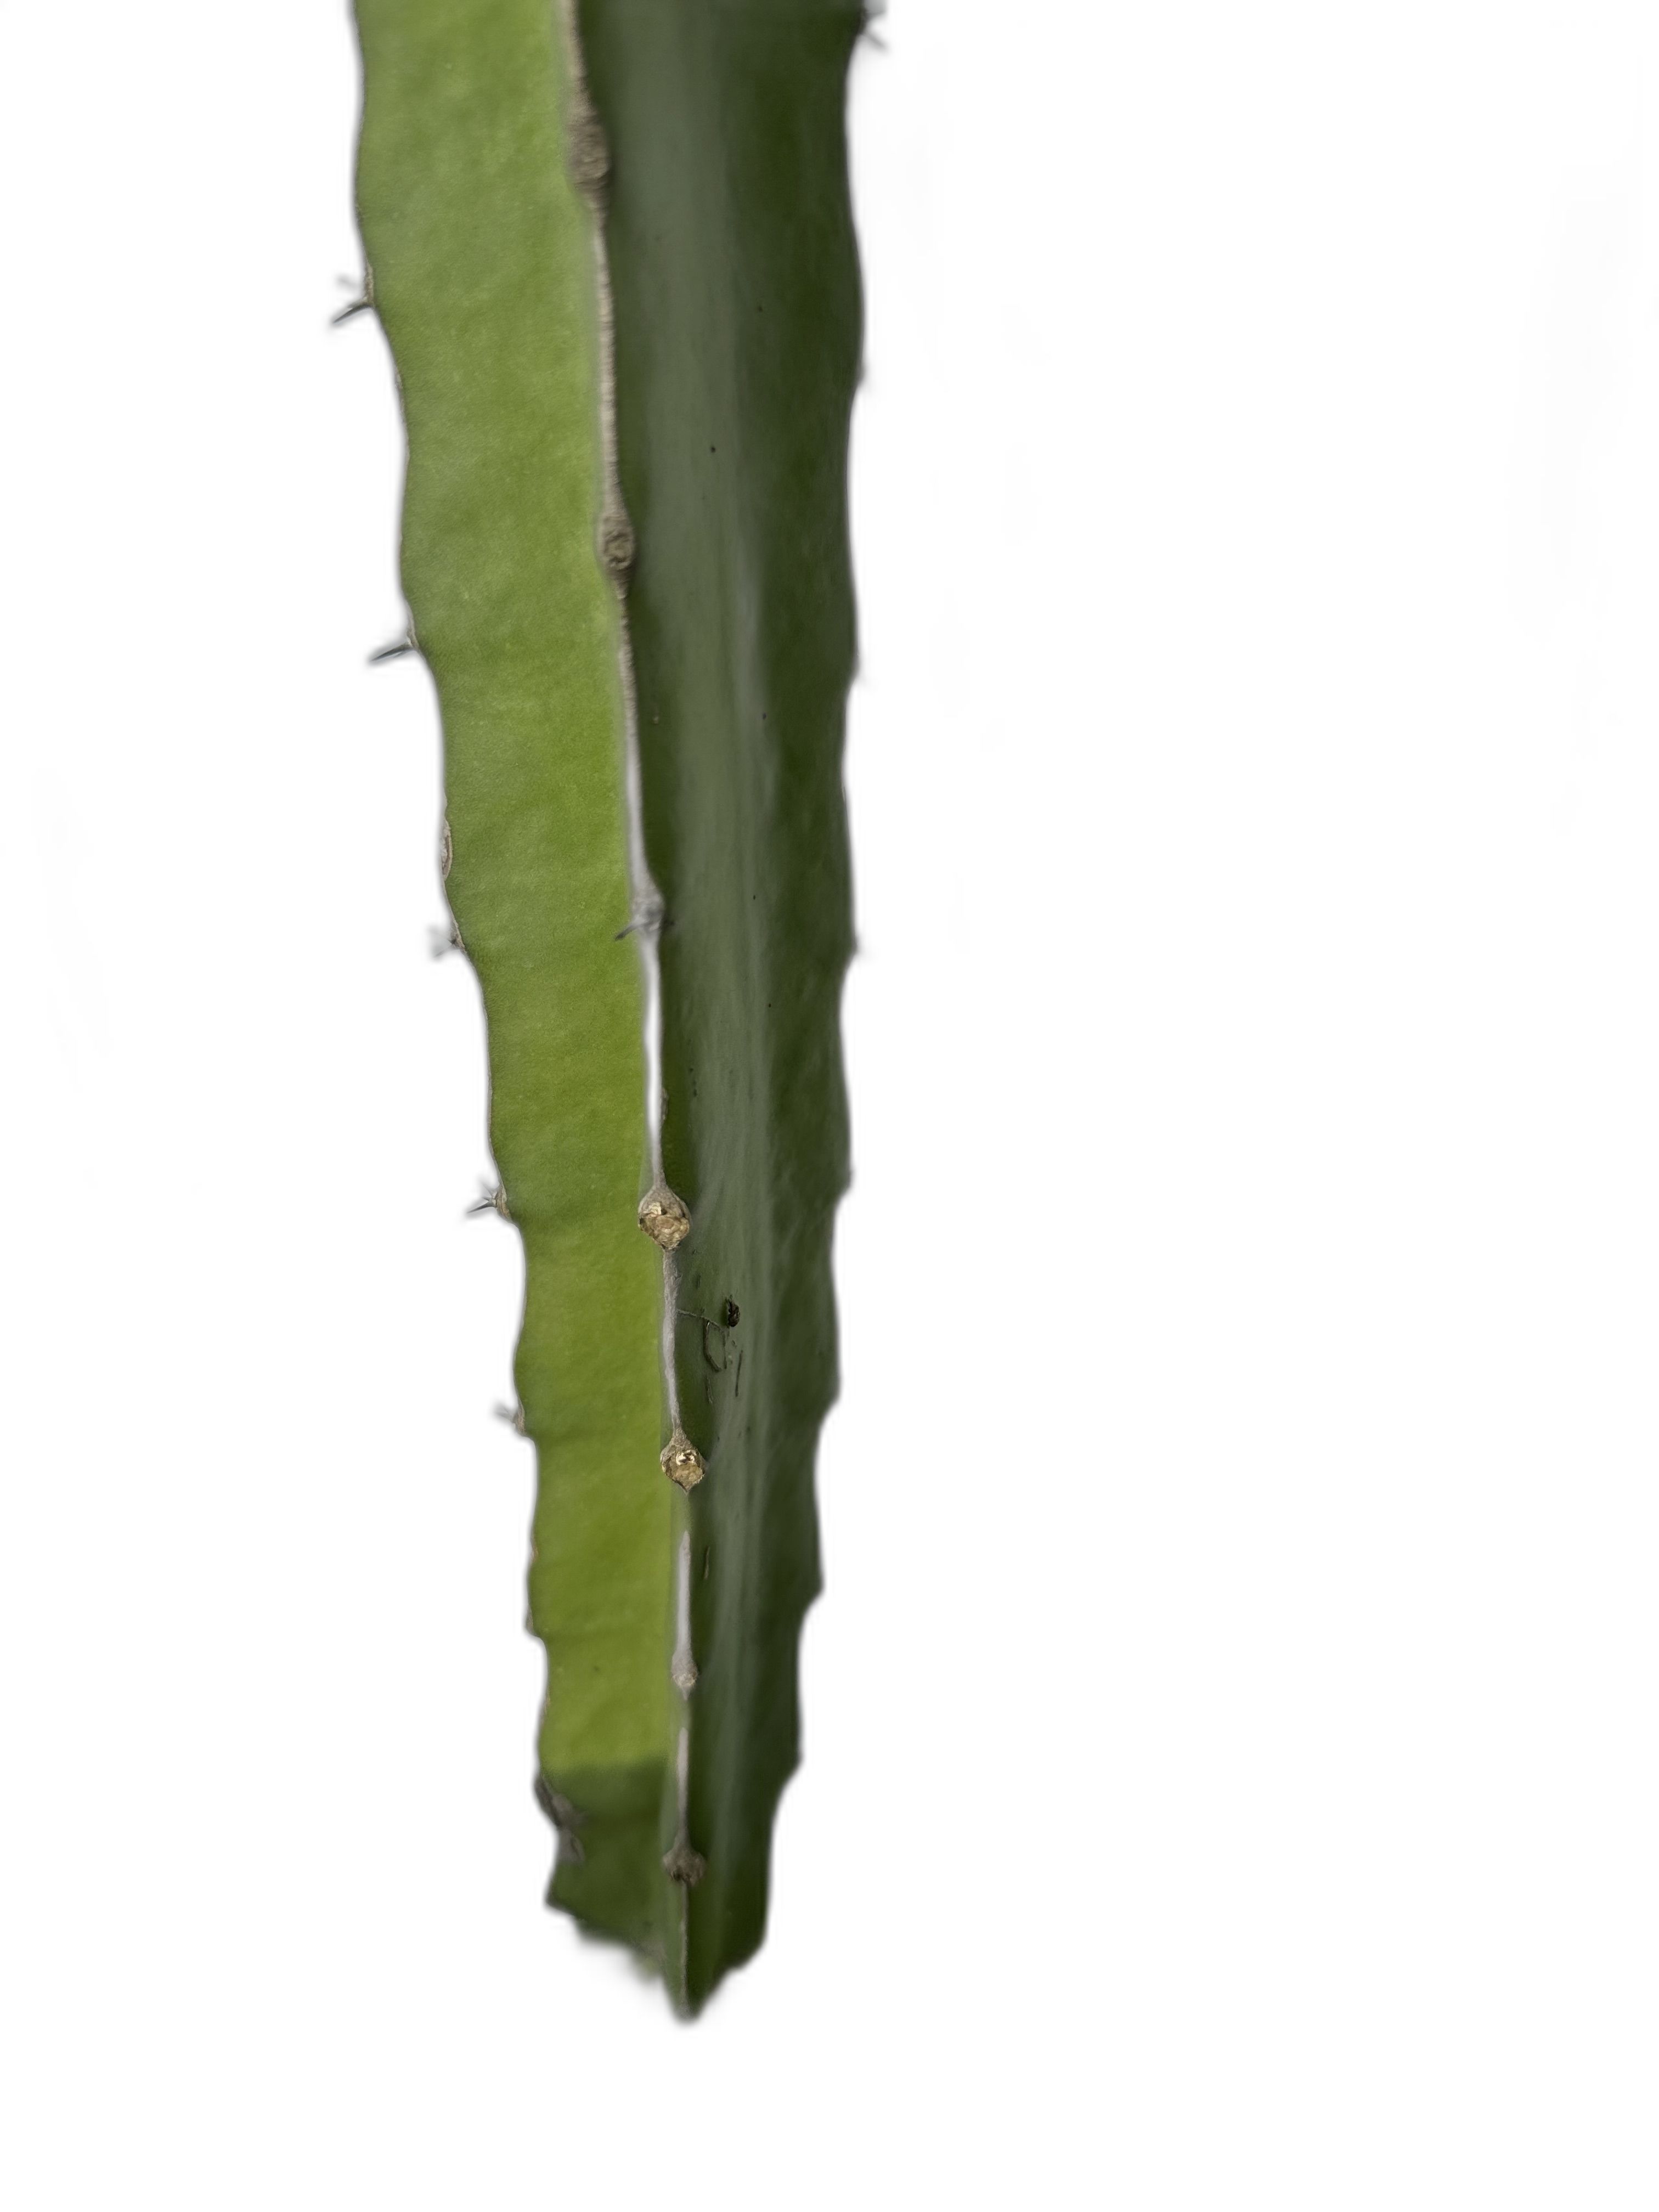
Label: Good leaf